Mare Island San Pablo Bay Trail

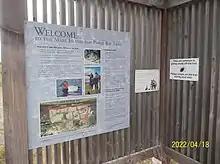
Information sign at the trailhead

The Mare Island San Pablo Bay Trail is a walking trail on Mare Island in Vallejo, California.